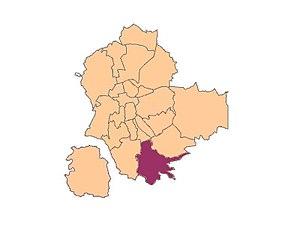
Cet article fournit diverses informations sur les quartiers de la ville de Saint-Étienne, une ville située dans le quart sud-est de la France.